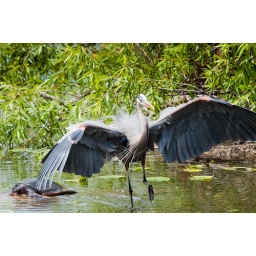
A great blue heron jumps over a snapping turtle at Everglades National Park.